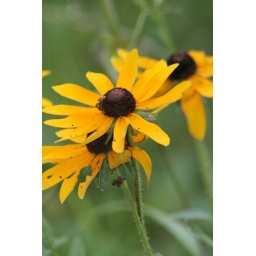
just a couple of lazy susan flowers that were growing out in the pasture